Answer in natural language. Consider the 3D positions of the objects in the scene and not just the 2D positions in the image. Is the centerpoint of  black glossy countertop at a higher height than brown wooden chair? Choose between the following options: yes or no
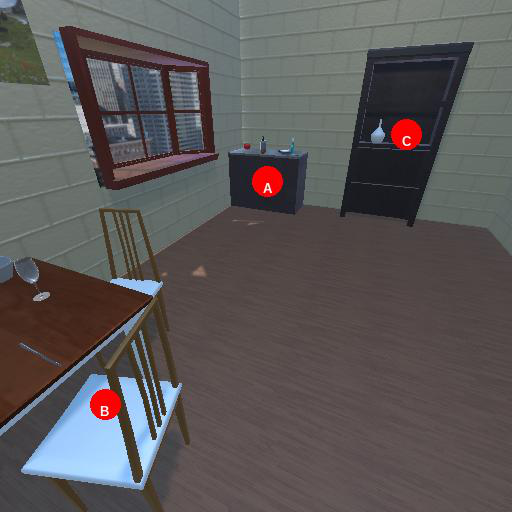
<answer>yes</answer>